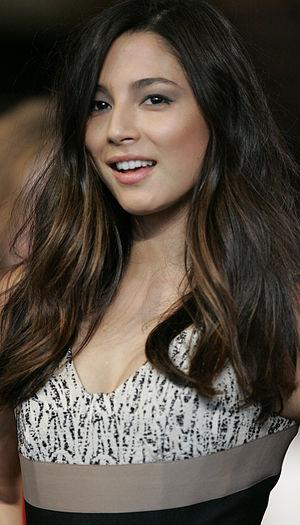
Jessica Gomes, née le 25 septembre 1985 à Perth, est un mannequin australien, égérie des conglomérats LG Electronics et de Hyundai.